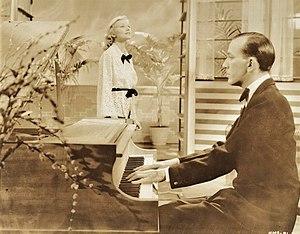
Le Goujat est un film américain écrit, réalisé et produit par Ben Hecht et Charles MacArthur, sorti en 1935.